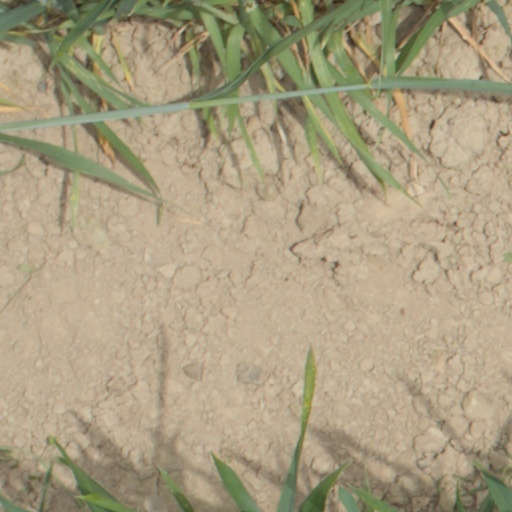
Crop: wheat